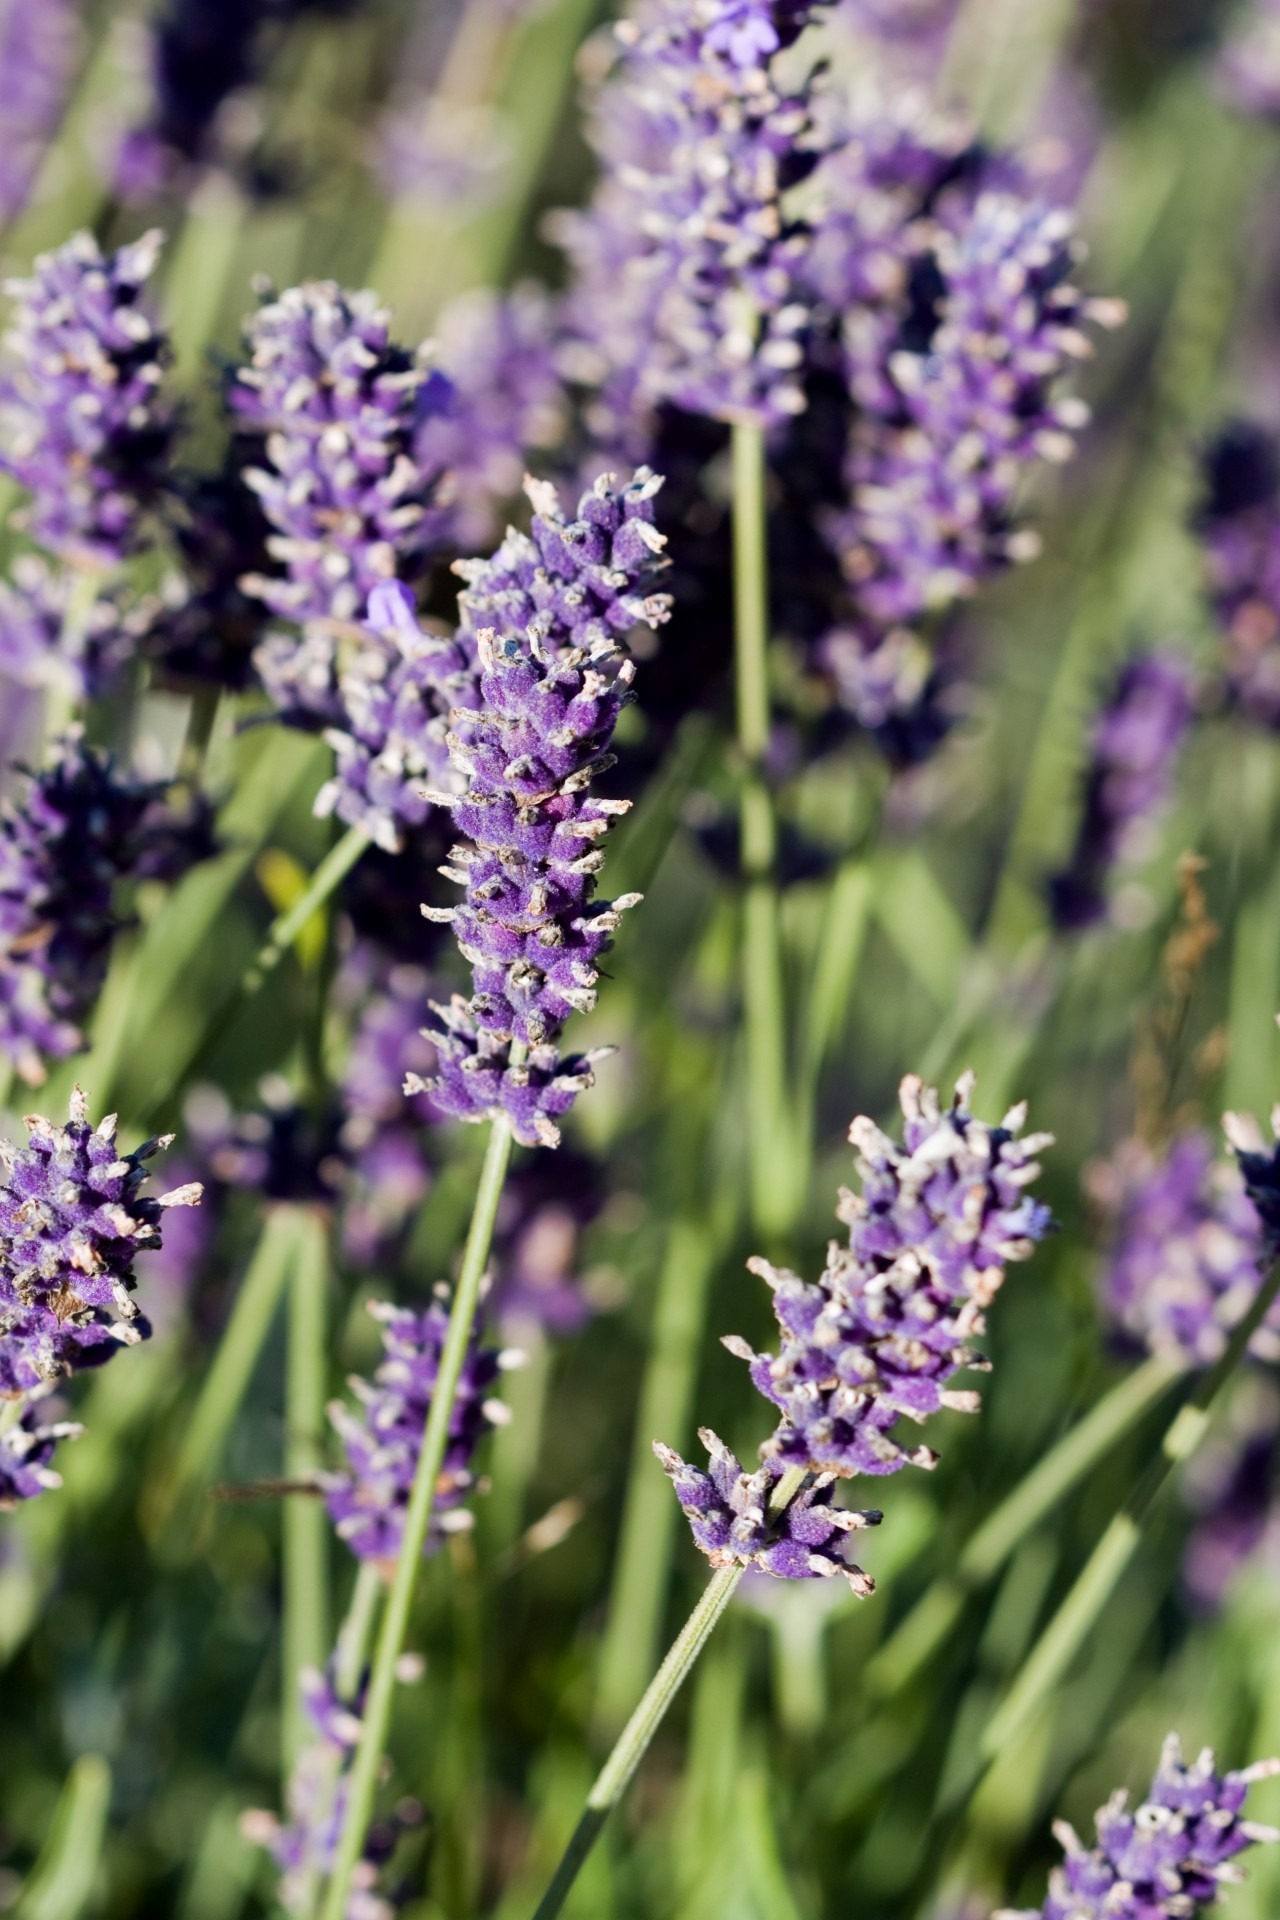
plant, meadow, flower, herb, macro, botany, flora, lavender, wildflower, flowers, close up, details, beautiful, flowering plant, land plant, english lavender, french lavender, dactylorhiza praetermissa, lavandula dentata